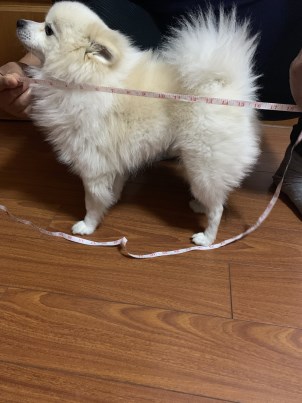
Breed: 1936-n000005-Pomeranian